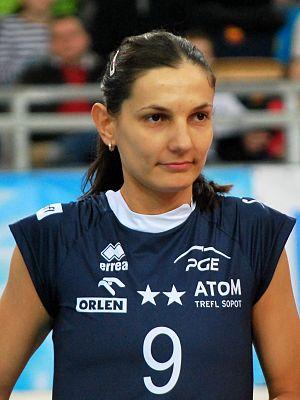
Brižitka Molnar est une ancienne joueuse de volley-ball serbe née le 28 juillet 1985 à Torak. Elle mesure 1,82 m et jouait au poste de réceptionneuse-attaquante. Elle a totalisé 214 sélections en équipe de Serbie.